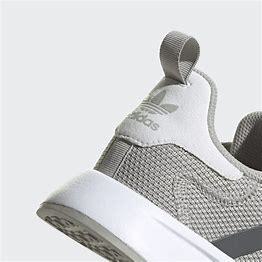
Brand: Adidas
Model: _plr